List of resident commissioners of the New Hebrides

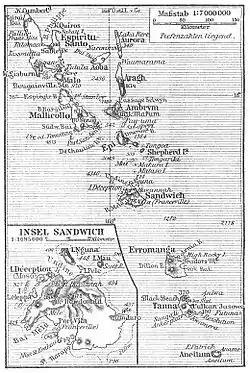
A 1905 map of the New Hebrides, in German

This is a list of the resident commissioners of the New Hebrides, an Anglo-French condominium encompassing the territory of the present-day Republic of Vanuatu, that was divided into two separate communities: one Anglophone and one Francophone.